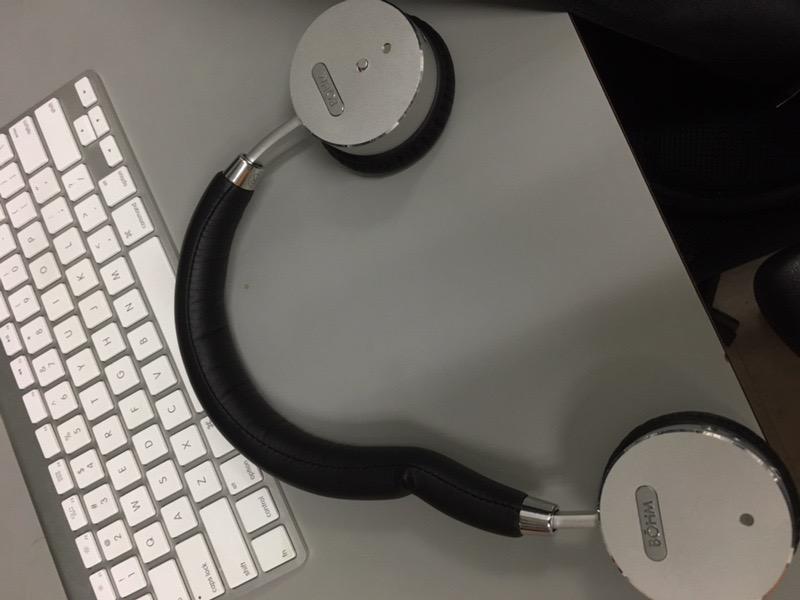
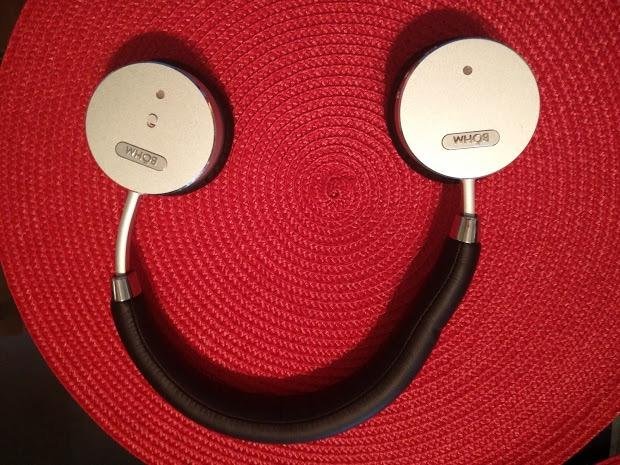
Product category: headphones
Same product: yes